Love at First Light

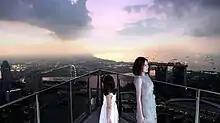
Olivia and Natanya on the observation deck of One Raffles Place in the music video for "Love at First Light".

The video, which was sponsored by the Defence Science and Technology Agency, is directed by Aaron Tan. It takes viewers through daily life in Singapore and reflects on its cultural identity.